Cheddar cheese

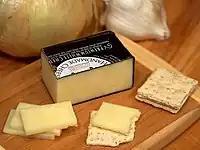
Cheddar cheese from Traver, California

The state of Wisconsin produces the most cheddar cheese in the United States; other centres of production include California, Idaho, New York, Vermont, Oregon, Texas, and Oklahoma. It is sold in several varieties, namely mild, medium, , extra sharp, New York style, white, and Vermont. New York–style cheddar is particularly sharp/acidic, but tends to be somewhat softer than the milder-tasting varieties. Cheddar that does not contain annatto is frequently labelled "white cheddar" or "Vermont cheddar", regardless of whether it was actually produced there. Vermont's three creameries produce cheddar cheeses – Cabot Creamery, which produces the 16-month-old "Private Stock Cheddar"; the Grafton Village Cheese Company; and Shelburne Farms.